94th Fighter Squadron

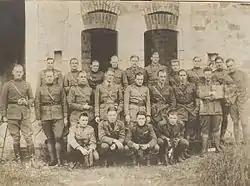
Air Service Pilots of the 94th Aero (Pursuit) Squadron in France, June 1918. Of this group, two were killed in action and Captain Edward V. "Eddie" Rickenbacker (center row, 6th from the left) became America's leading ace with 26 aerial victories.

On 30 September 1917, two officers and 150 enlisted men left Texas for France and were sent to seven different aircraft factories for maintenance and repair training. In April 1918, the 94th was reunited and stationed at the Gengault Aerodrome near Toul, France, where it began operations as the first American squadron at the front. It was placed under the command of Major Raoul Lufbery, an ace pilot and veteran of the Lafayette Escadrille.